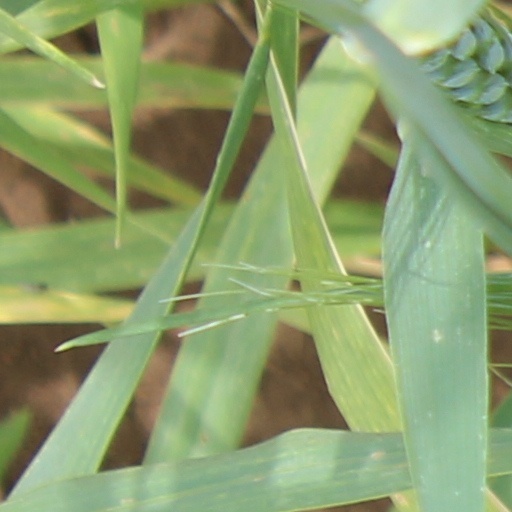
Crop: wheat